Stephen of Anjou

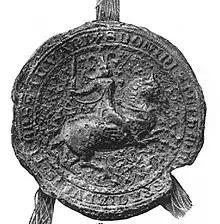
Seal of Stephen of Anjou, 1351

Stephen (20 August 1332 – 9 August 1354) was a Hungarian royal prince of the Capetian House of Anjou. He was the youngest son of Charles I of Hungary and Elizabeth of Poland to survive childhood. He was styled as duke of Slavonia from 1339 to 1346, but he had no role in the government of the province. Stephen's separate household was set up in 1349. In this year, he received the counties of Szepes and Sáros from his brother, Louis I of Hungary. Louis made him duke of Transylvania in late 1349, but soon appointed him to administer Slavonia.